Clarence Weatherspoon

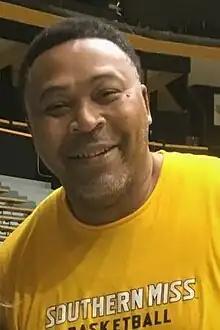
Weatherspoon in 2019

Clarence Weatherspoon Sr. (born September 8, 1970) is an American former professional basketball player in the National Basketball Association (NBA) born in Crawford, Mississippi. He is currently the head coach for Meridian Community College. Previously, he was an assistant coach for Jones County JC and the Southern Miss Golden Eagles.